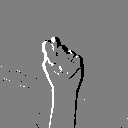
ASL letter: t